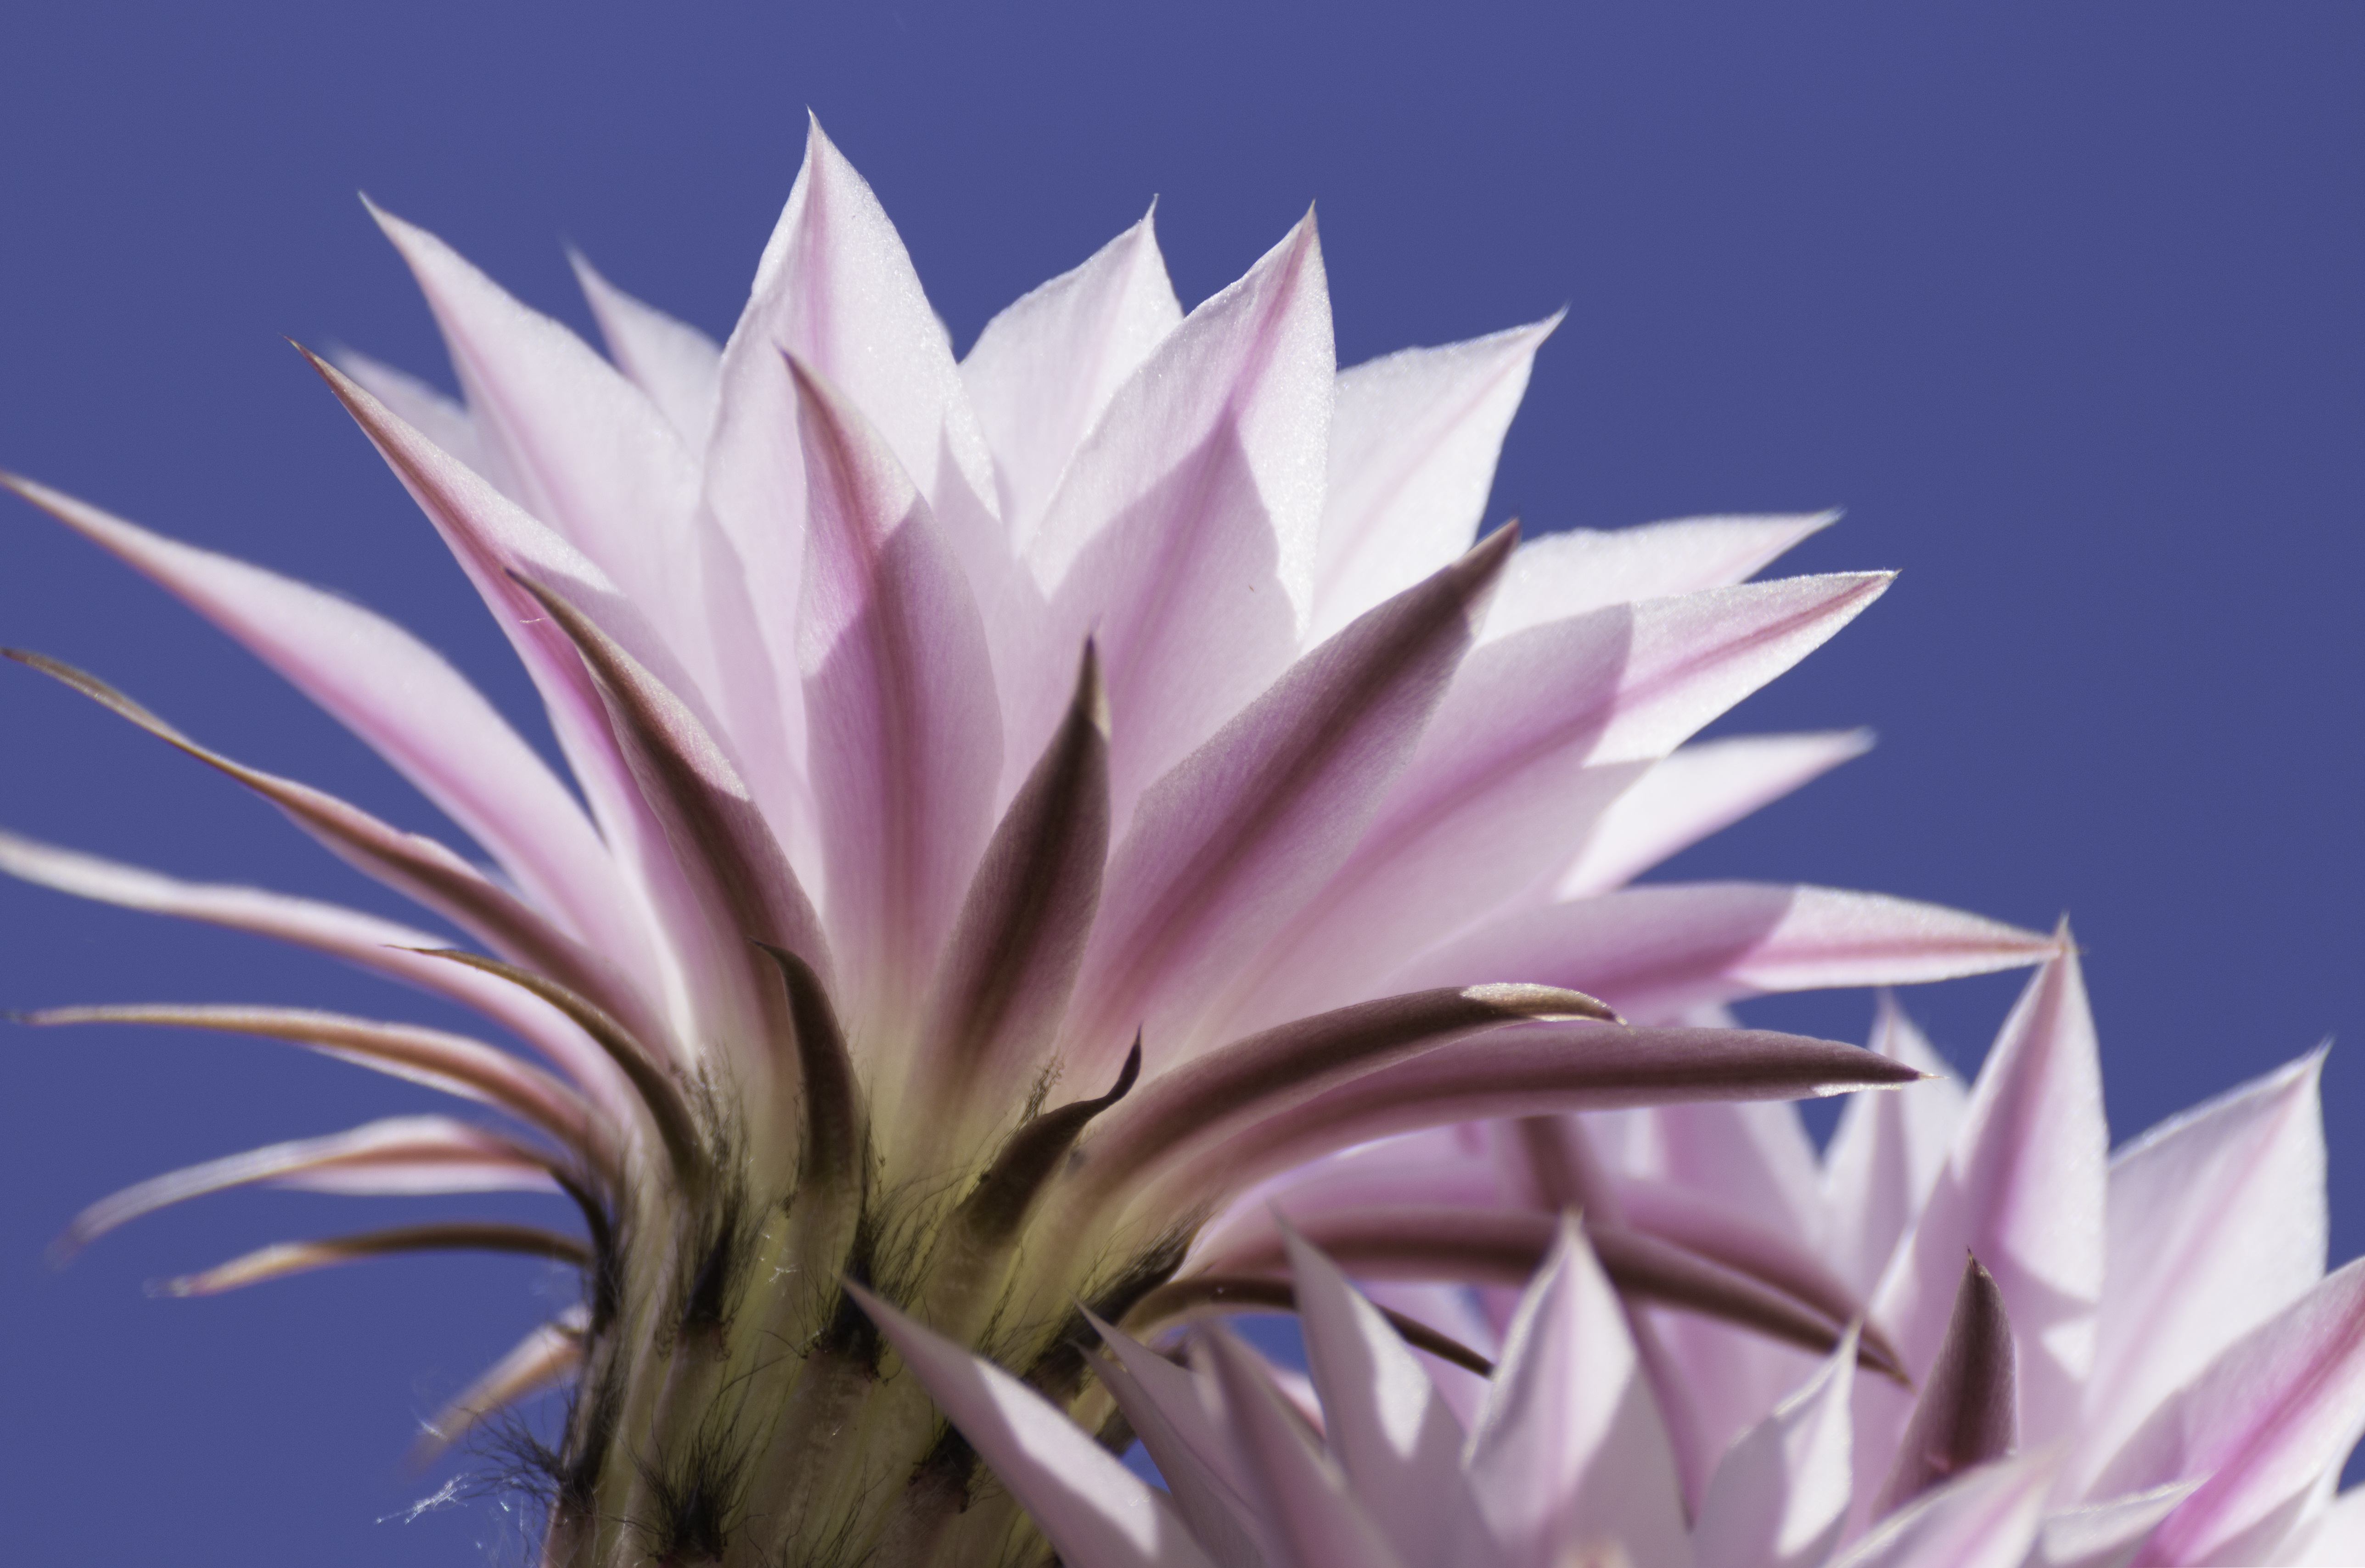
cactus, plant, flower, petal, botany, blue, pink, flora, close up, the sky, macro photography, flowering plant, daisy family, flowering cactus, land plant, hedgehog cactus